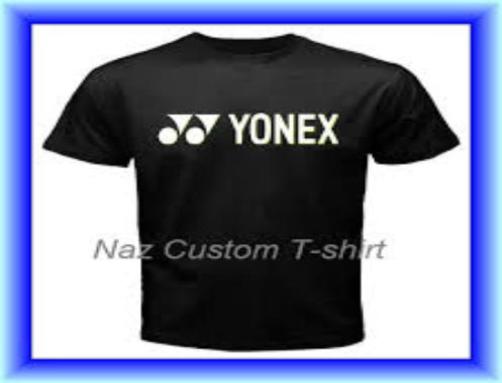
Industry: Sports